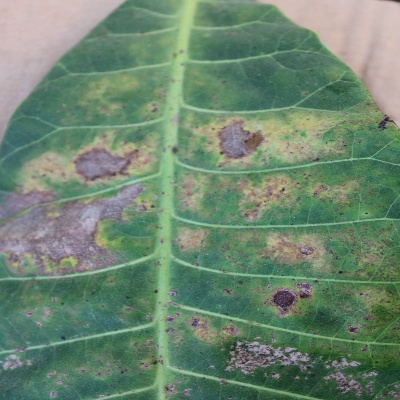
Crop: Cashew
Condition: anthracnose